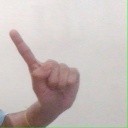
अक्षर: ए